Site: brandenburg
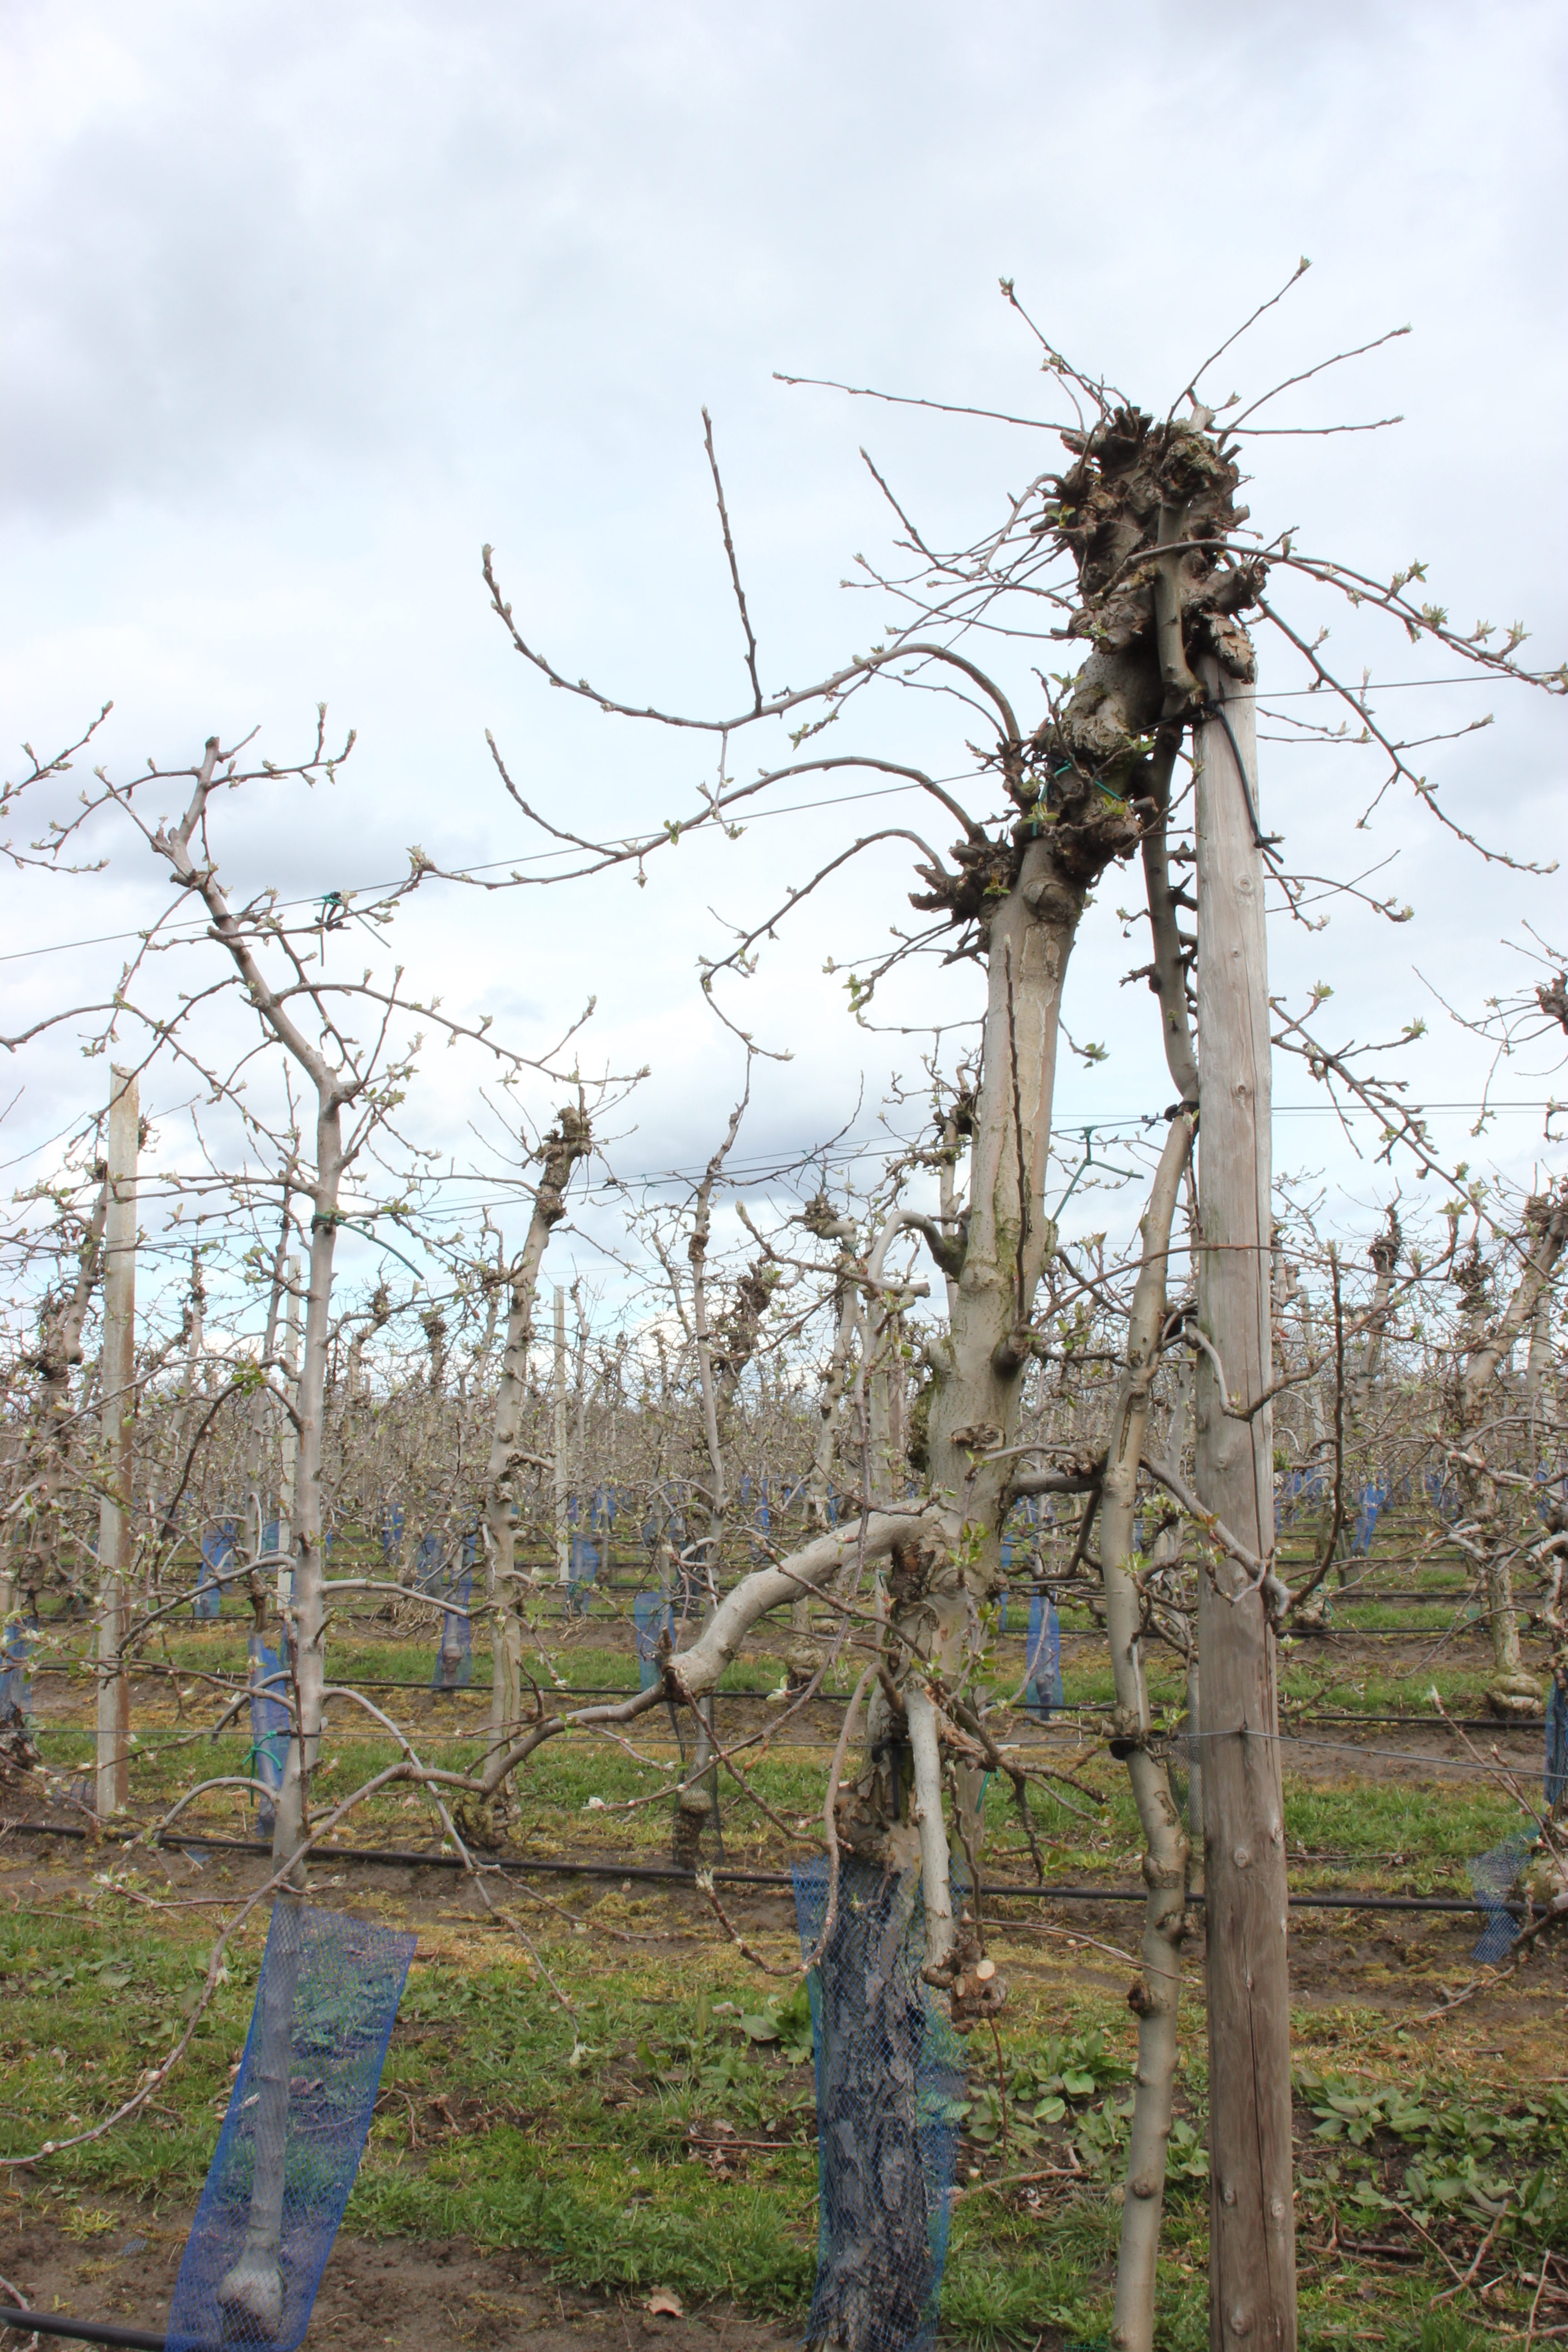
Growth stage (BBCH 55): Inflorescence emergence